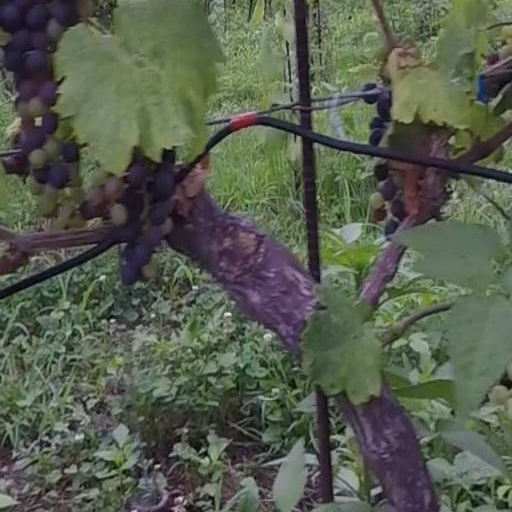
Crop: grape